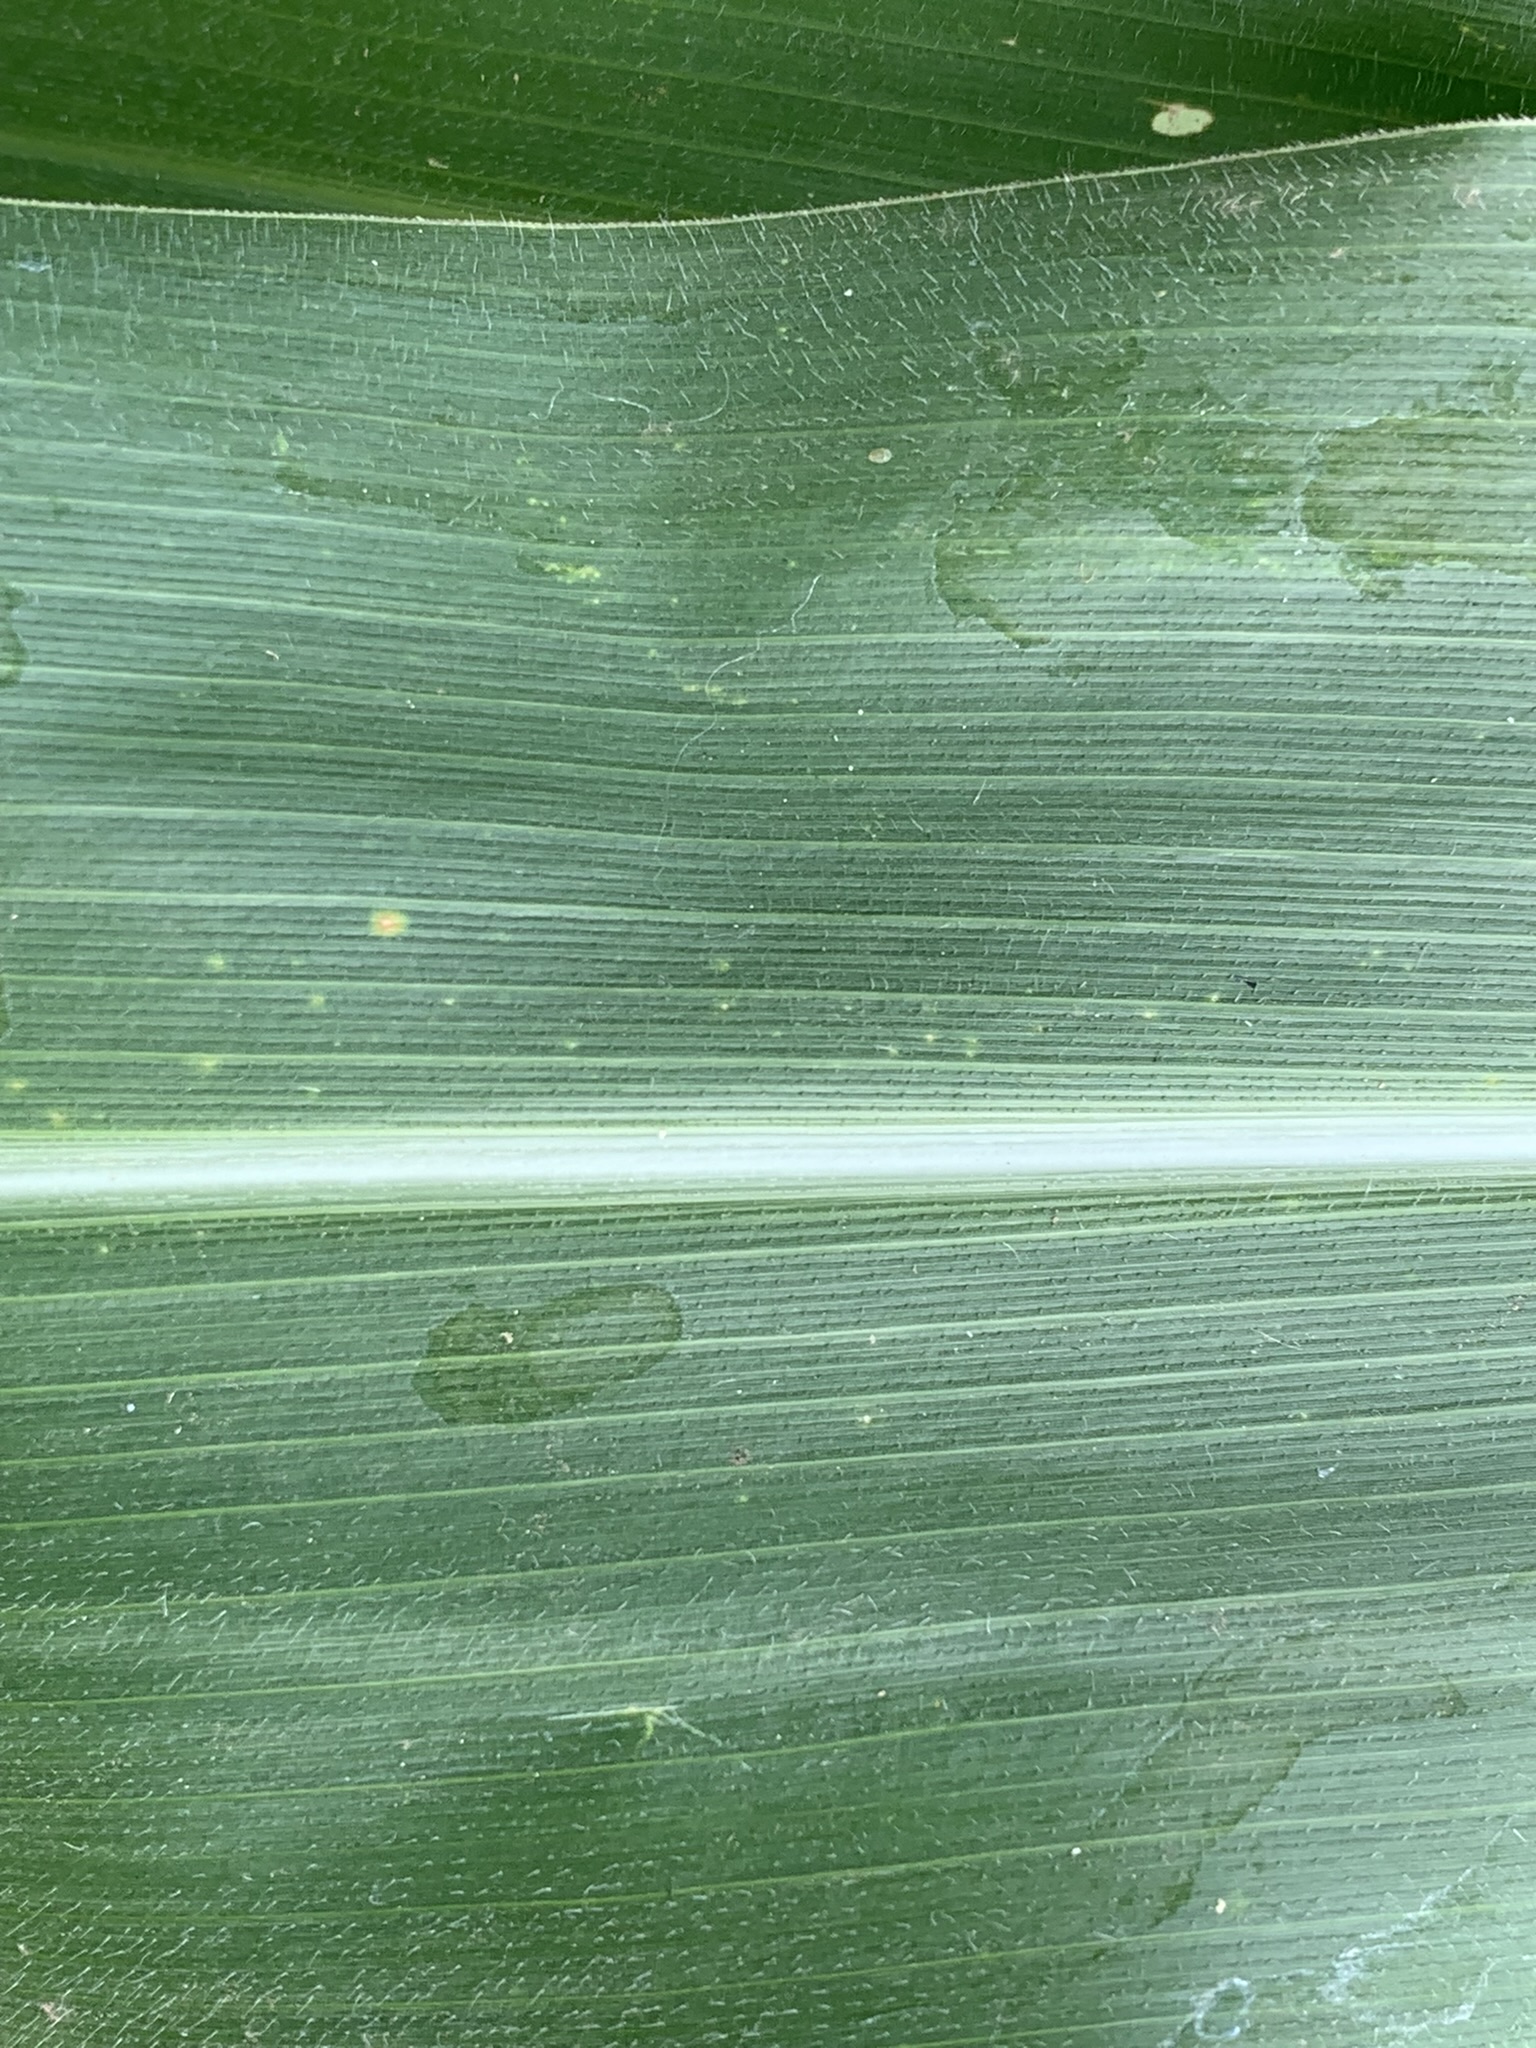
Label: Healthy